Sally Tuffin

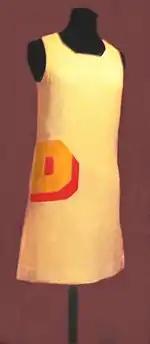
Foale & Tuffin dress, 1966

Having both been given sewing machines by their parents for their 21st birthdays and having spent £5 on a steam iron, they founded the "Foale and Tuffin" label, for which they created a range of colourful and fun dresses, skirts and tops. These were sold through their own shop in Carnaby Street, and later through department stores. Foale and Tuffin were among the first designers to experiment with creating trousers for women that were "flattering, sexy garments".